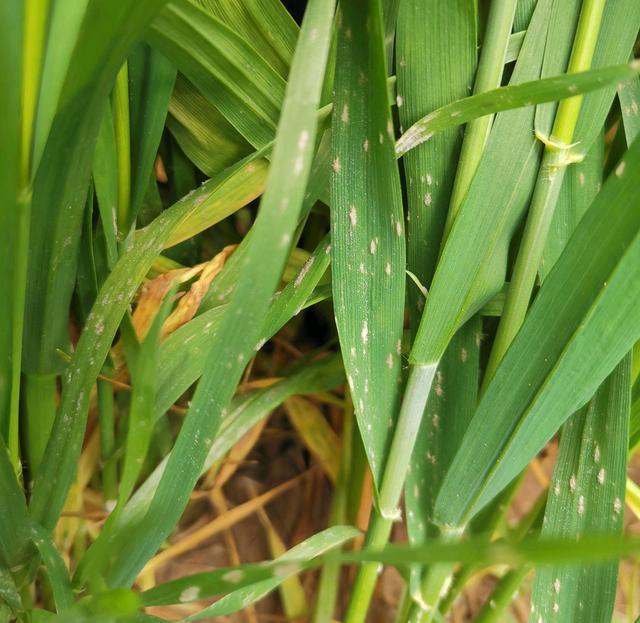
Plant: Wheat
Disease: wheat powdery mildew